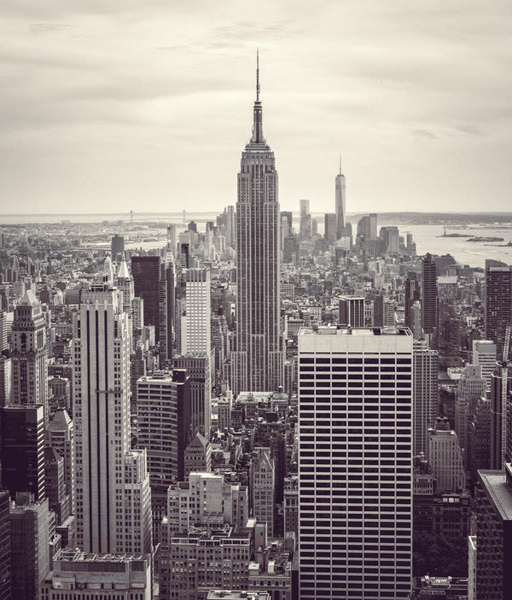
a monochrome image of building standing out among the skyscrapers